Illinois Route 41

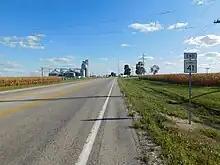
IL 41 south approaching US 136

Illinois 41 begins at a junction with U.S. Route 136 in eastern McDonough County, east of Macomb and north of Adair. The route heads north and intersects Illinois 95 east of Bardolph. Illinois 41 continues north to Bushnell, where it becomes concurrent with Illinois 9. The two highways run northeast until Illinois 41 splits off of Illinois 9 and heads north into Prairie City. The highway leaves Prairie City to the east and enters Fulton County. In Fulton County, Illinois 41 heads north and passes through Avon before entering Knox County. The highway enters St. Augustine in southern Knox County, intersecting Illinois 116 along the village's northern edge. Illinois 41 continues north through Abingdon before entering western Galesburg, where it terminates at a junction with U.S. Route 34 and Illinois 164.